Rogério (footballer, born 1998)

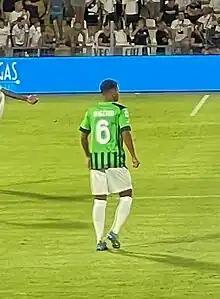
Rogério in 2022 playing for Sassuolo

Rogério Oliveira da Silva (born 13 January 1998), known as Rogério, is a Brazilian professional footballer who plays as a left-back for side Wolfsburg.